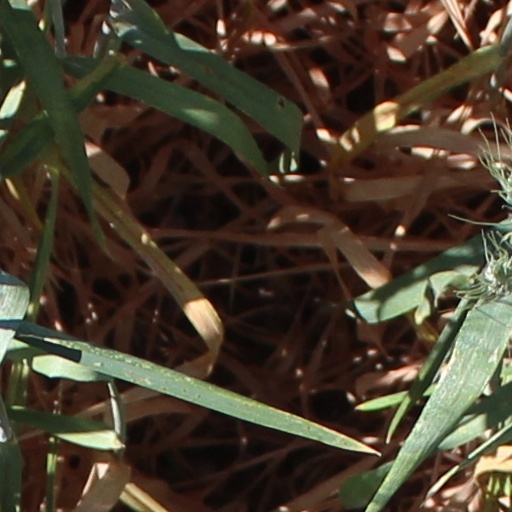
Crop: wheat